Walther CCP

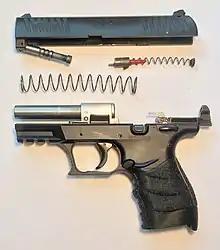
Disassembled Walther CCP M2

In March 2017, Walther issued a recall notice on all CCP pistols, because of what they call a potential condition in the CCP that can cause the firearm, if dropped, to discharge regardless of the manual safety being engaged or disengaged. Walther has issued a voluntary recall as a result and will be upgrading all affected CCPs in order to remove the risk of a drop-fire.